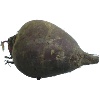
Label: Beetroot 1